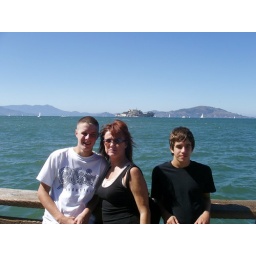
the boys and I on a boat cruise in SF